Seibukyūjō-mae Station

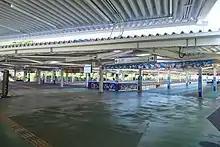
The station platforms, October 2021

The station consists of a three ground-level terminating platforms serving six tracks for the Sayama Line, and two more platforms for the Yamaguchi Line. Platforms 3 to 6 are normally used only for additional services.